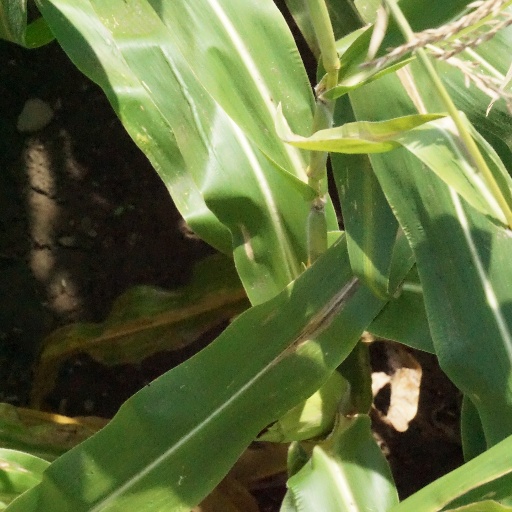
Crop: maize; corn